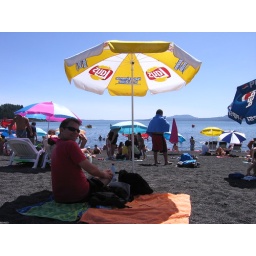
Black sand beach in Pucon